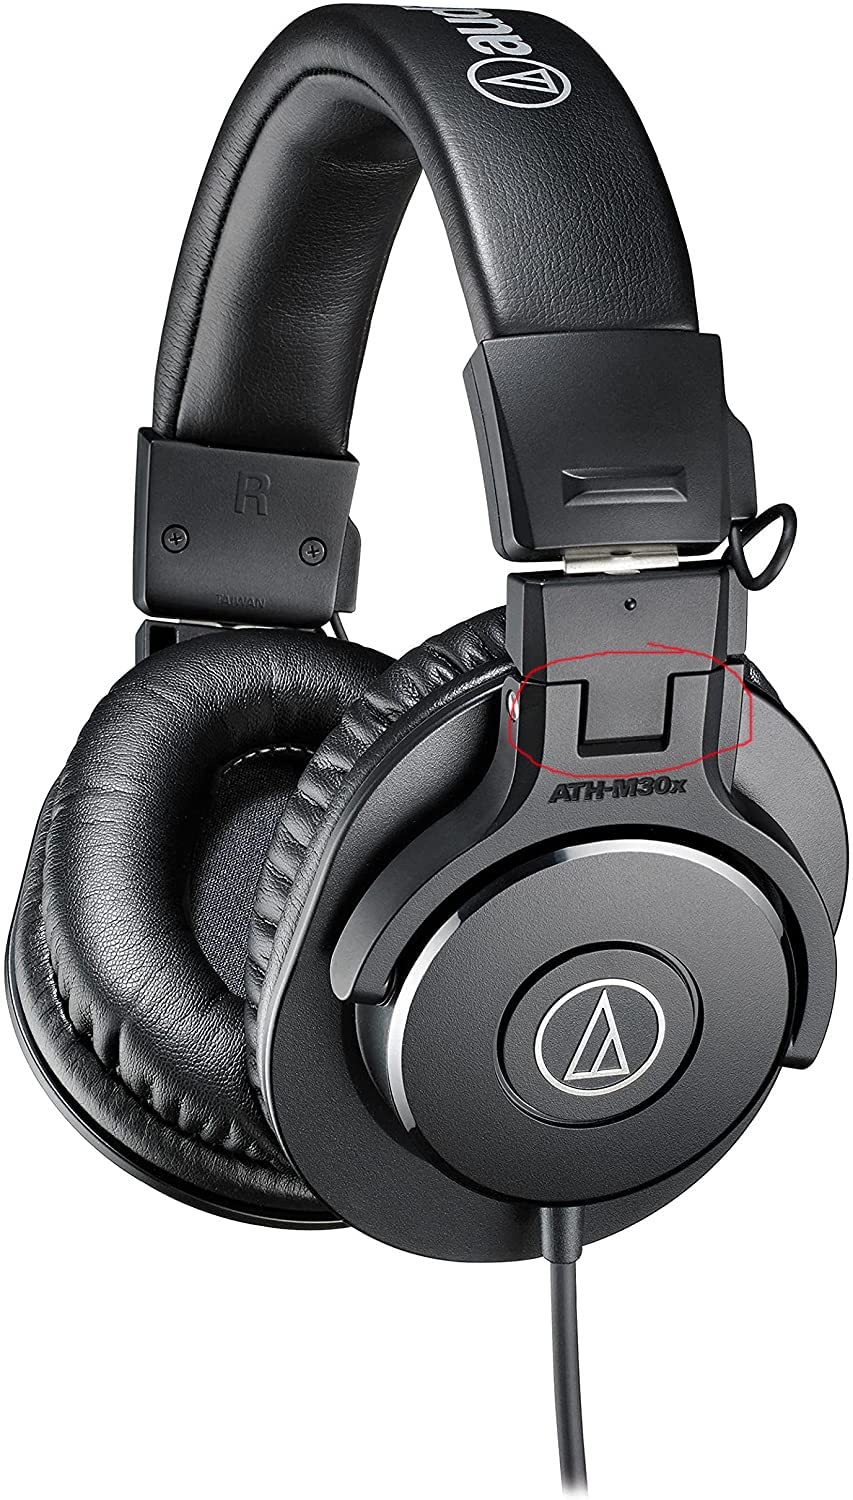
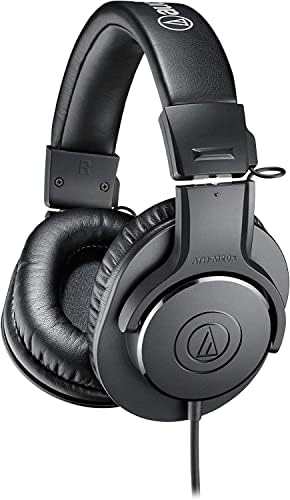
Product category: headphones
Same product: no